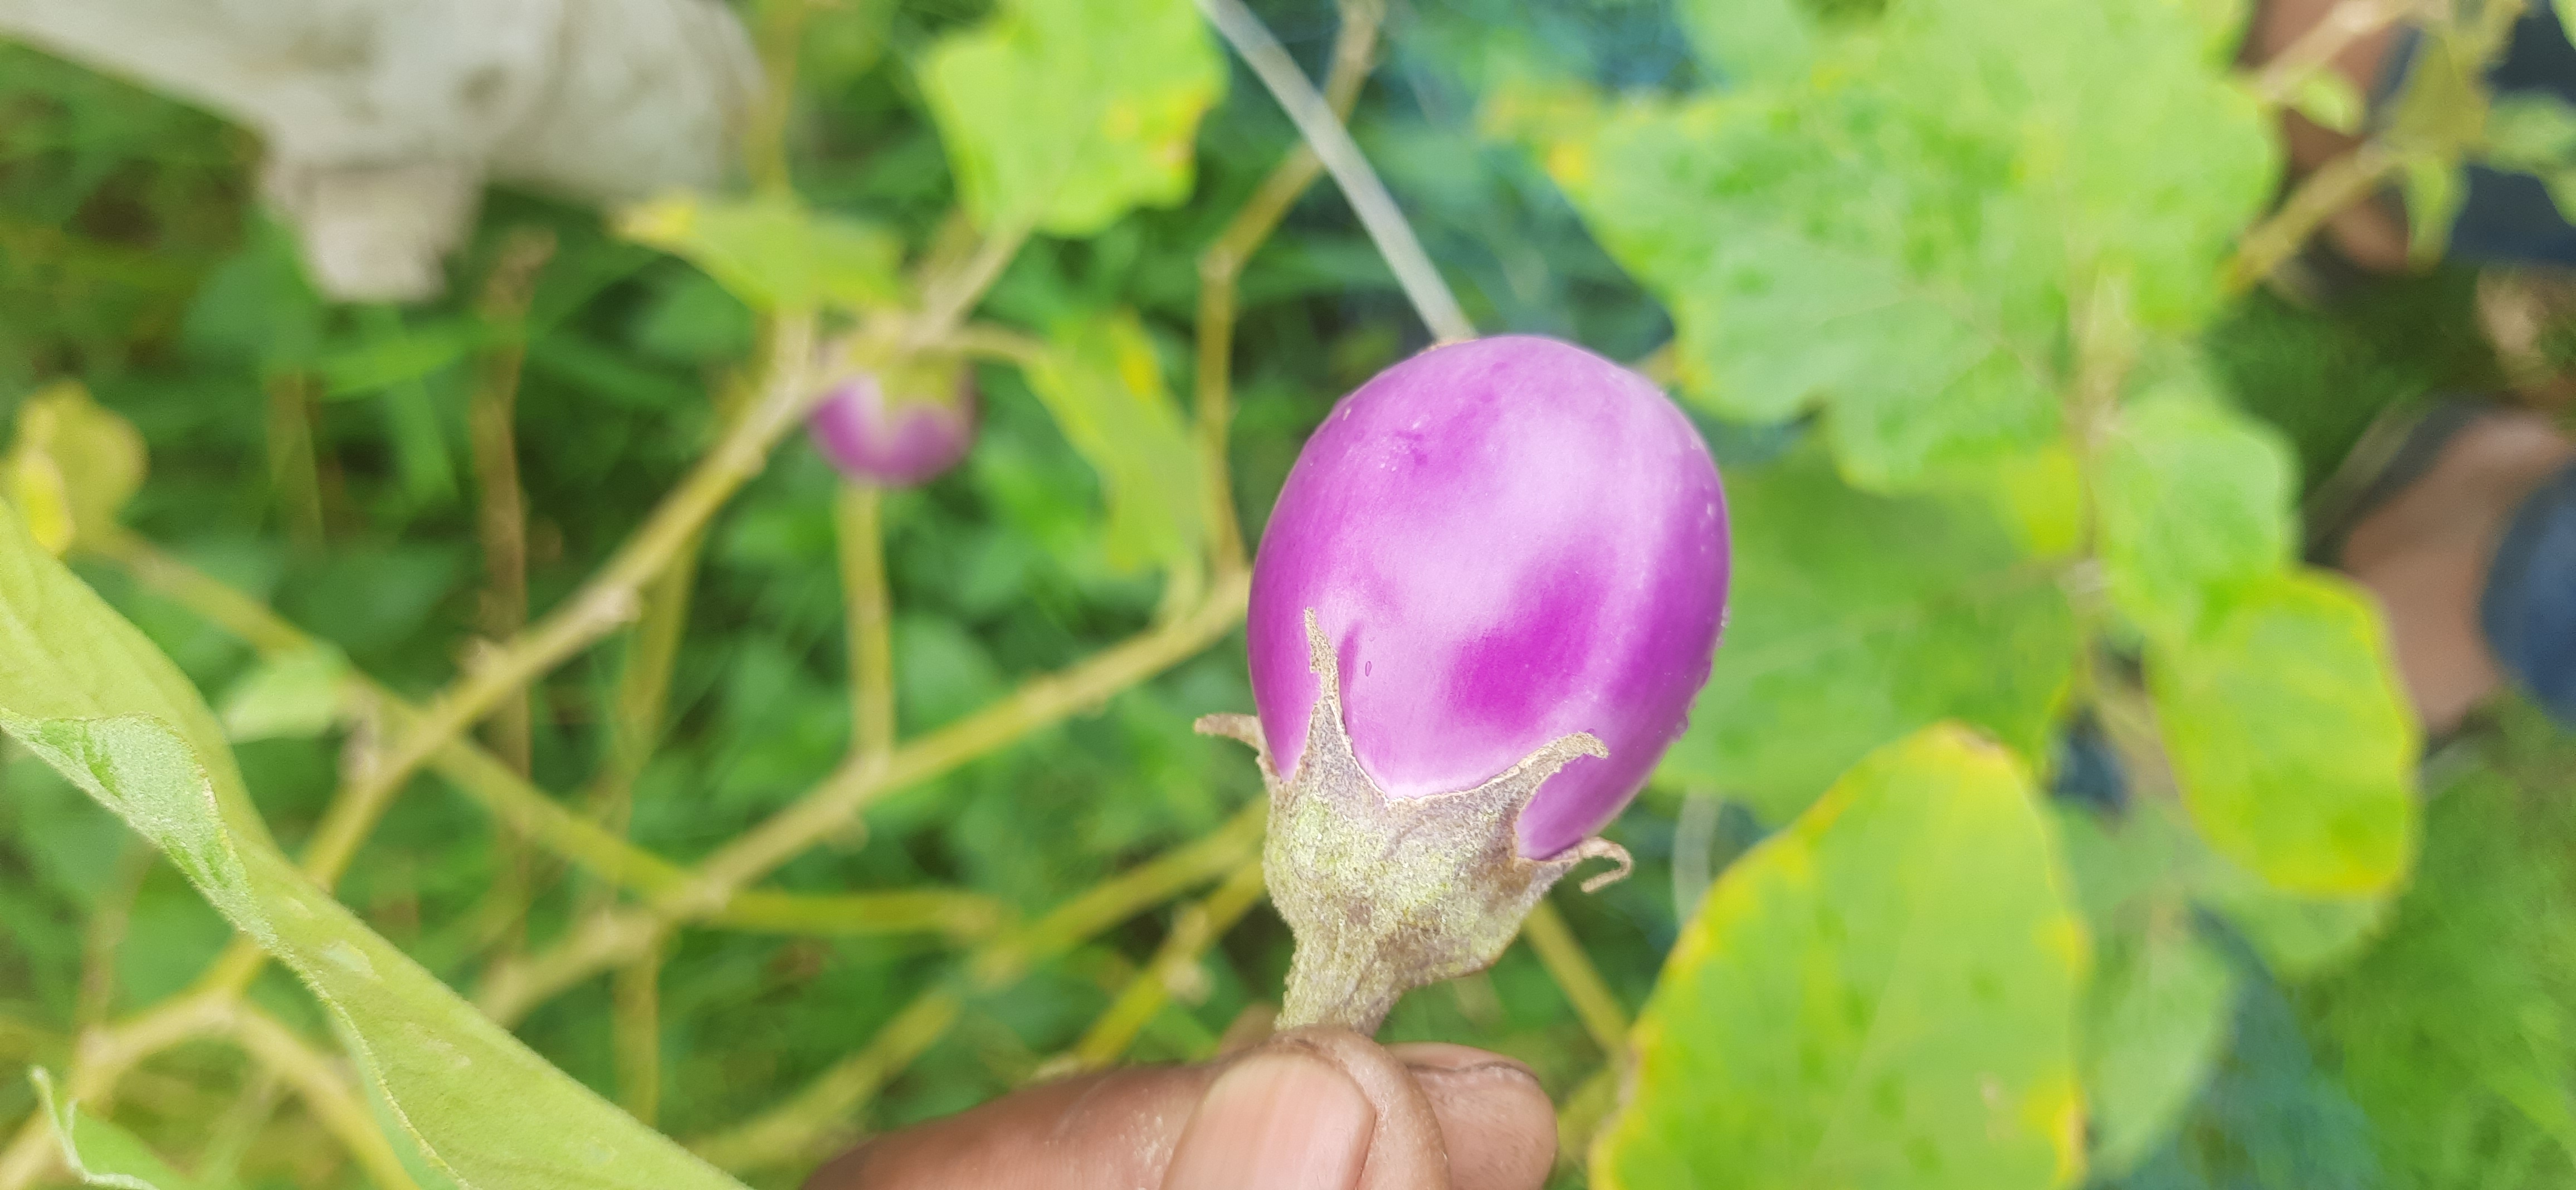
Label: Healty Brinjal